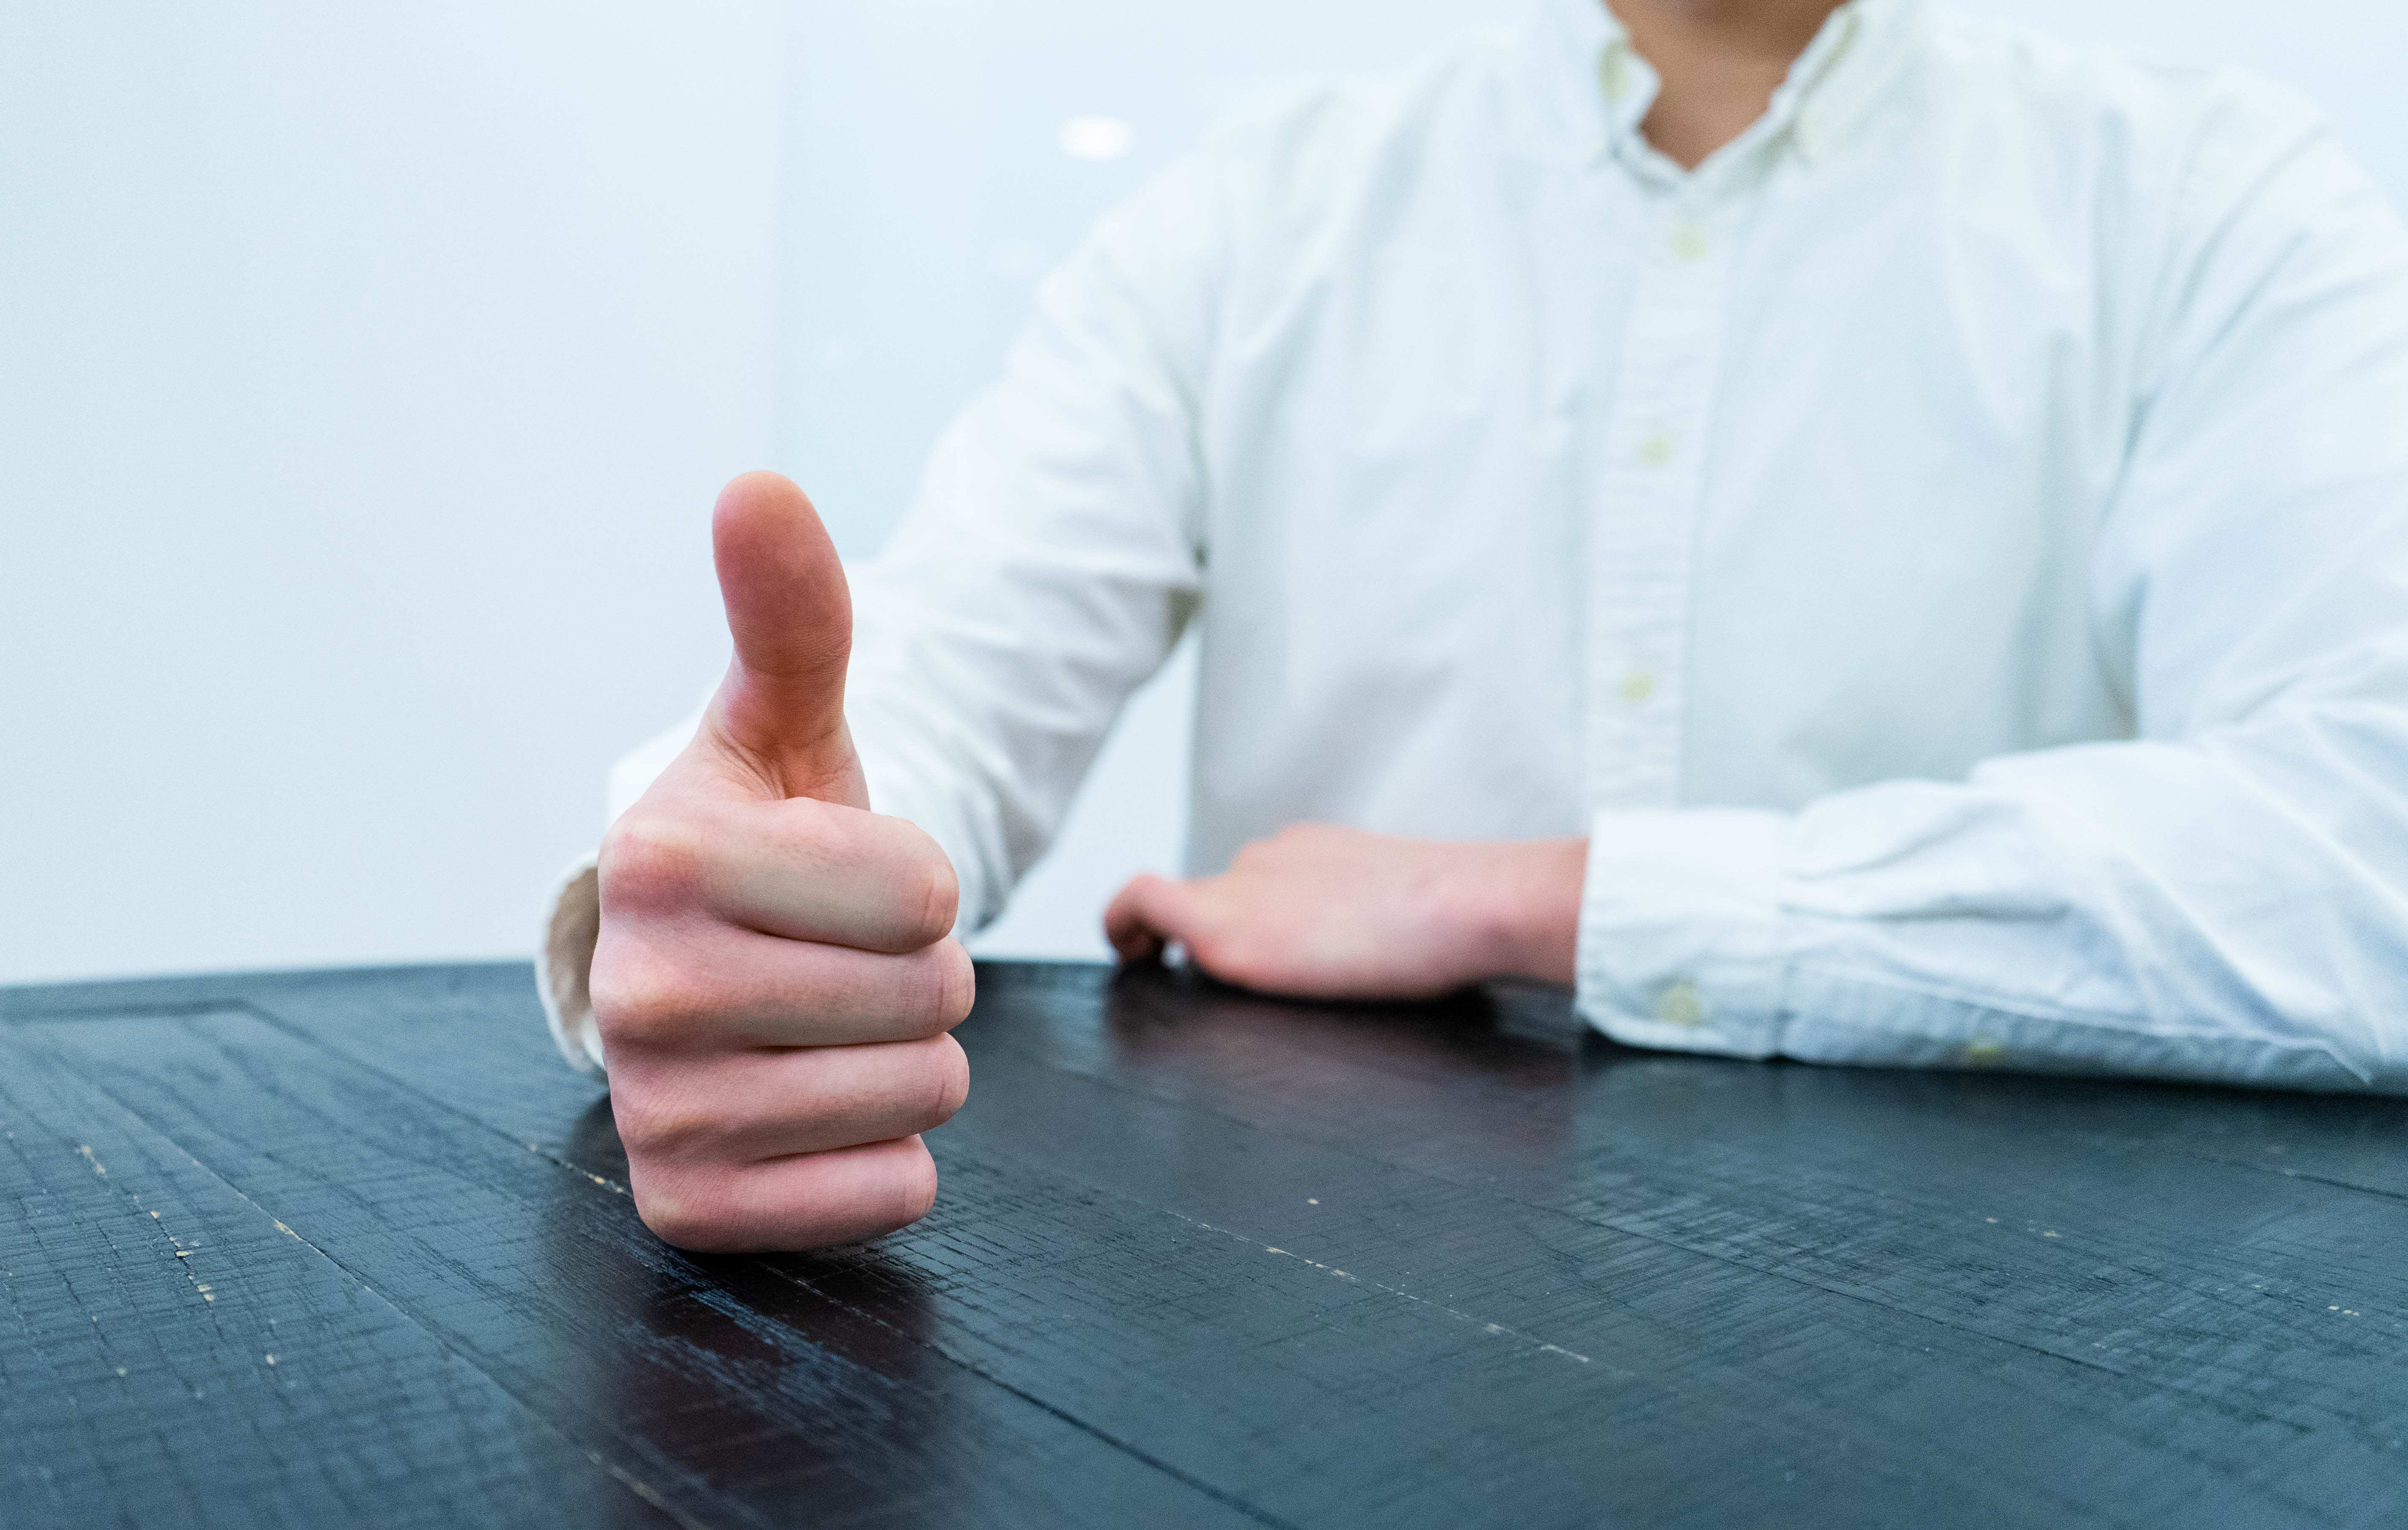
finger, hand, arm, gesture, thumb, sitting